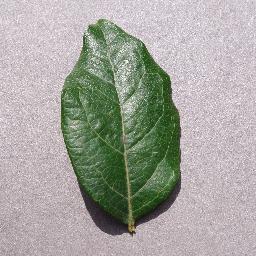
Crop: blueberry
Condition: healthy